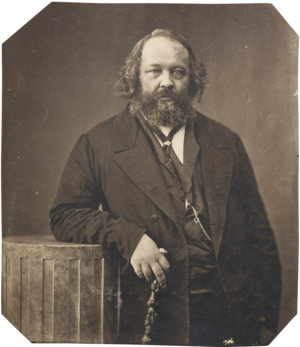
La révolution de Mars, également dénommée révolution allemande de 1848, est le Printemps des peuples germaniques. Il s'agit de l'ensemble des révolutions qui éclatent entre mars 1848 et la fin de l'été 1849 au sein de la Confédération germanique et dans les provinces et pays sous domination de l'empire d'Autriche et du royaume de Prusse.
La littérature en langue russe proprement dite naît au cours du XVIIᵉ siècle, tout d'abord avec la poésie et le théâtre, mais très tôt naît une très riche tradition romanesque.
Le mot socialisme recouvre un ensemble très divers de courants de pensée et de mouvements politiques, dont le point commun est de rechercher une organisation sociale et économique plus juste. Le but originel du socialisme est d'obtenir l'égalité sociale, ou du moins une réduction des inégalités et, notamment pour les courants d'inspiration marxiste, d'établir une société sans classes sociales. Plus largement, le socialisme peut être défini comme une tendance politique, historiquement marquée à gauche, dont le principe de base est l'aspiration à un monde meilleur, fondé sur une organisation sociale harmonieuse et sur la lutte contre les injustices. Selon les contextes, le mot socialisme ou l'adjectif socialiste peuvent qualifier une idéologie, un parti politique, un régime politique ou une organisation sociale.